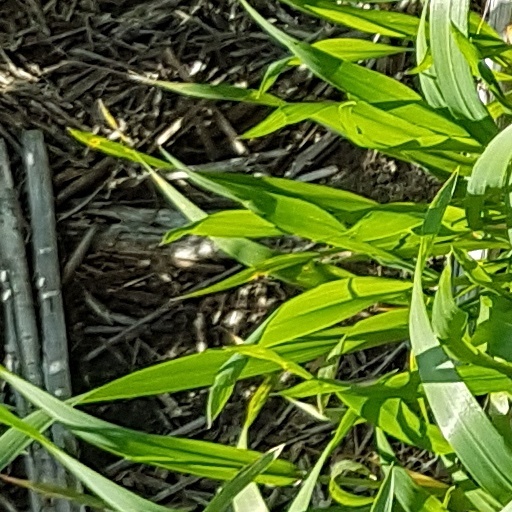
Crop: wheat